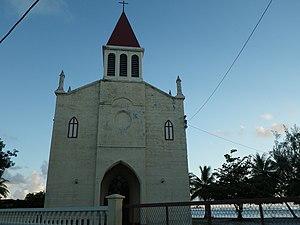
Avatoru est un village situé sur l'atoll de Rangiroa dans les îles Tuamotu en Polynésie française.